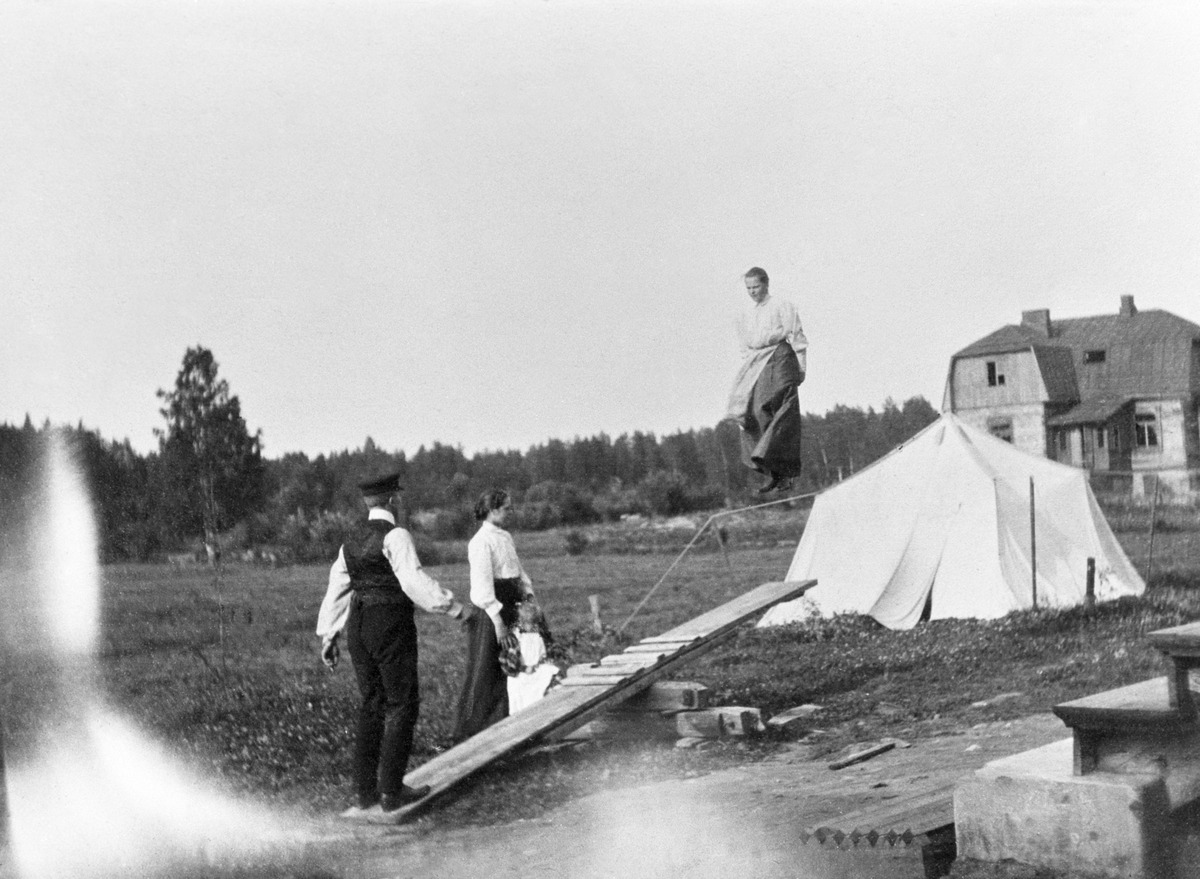
Laudan hyppääjiä tehtailija V
sisällön kuvaus: Laudan hyppääjiä tehtailija V.W. Holmbergin huvilan "Ullalinnan" pihalla Pakinkylässä, Itä-Pakila, Koulumestarintie 18 - Oraspolku 8. Keskellä Maikki Honkalinna ja Elmu Helle. mustavalkoinen
Ajankohta: kuvausaika 1909
Paikka: Suomi, Uusimaa, Helsinki, Itä-Pakila Helsinki, Koulumestarintie 18. Oraspolku 8
Aiheet: Helle, Elmu, Honkalinna, Maikki, vapaa-aika, keinut lautakeinut, leikit ulkoleikit, teltat